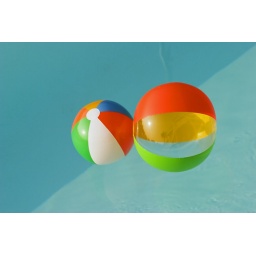
Two beach balls in a pool